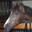
Label: horse